The Sacred Flame (play)

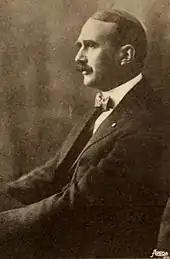
Messmore Kendall, producer of "The Sacred Flame" and the person to whom Maugham dedicated the play

"The Sacred Flame" is the story about the misfortune of Maurice Tabret, previously a soldier of World War I who had returned home unscathed to marry his sweetheart Stella. Unfortunately, after only a year of marriage, Maurice is involved in a plane crash and left crippled from the waist down. The play commences some years later in Gatley House near London, home of Maurice's mother, Mrs. Tabret.